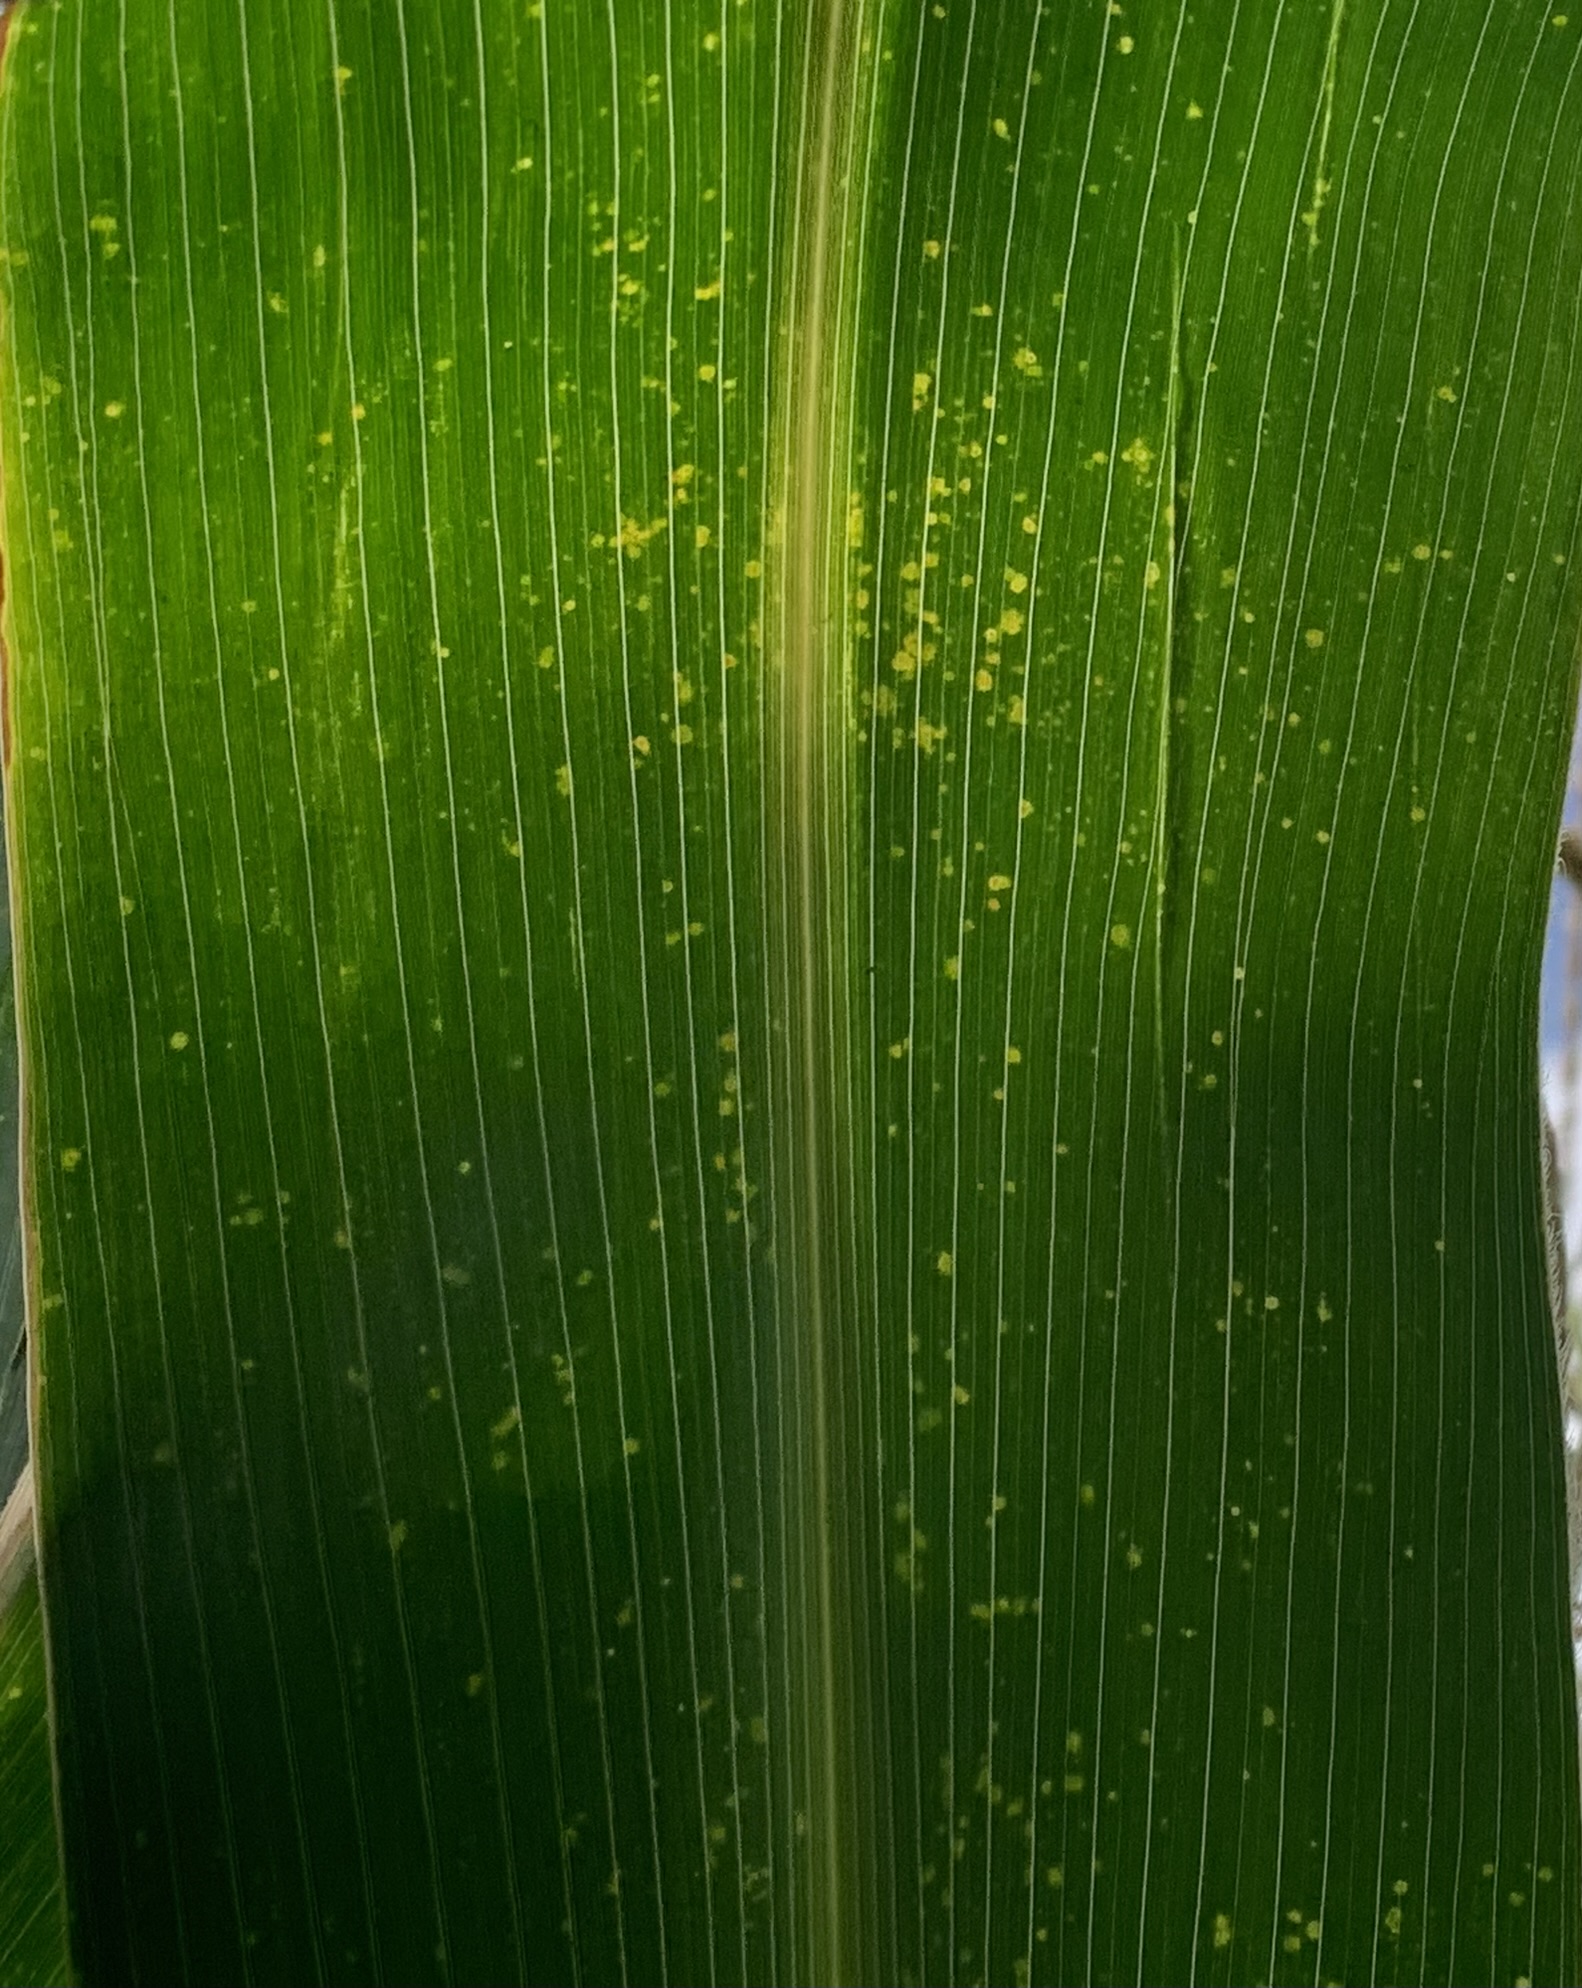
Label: MLN